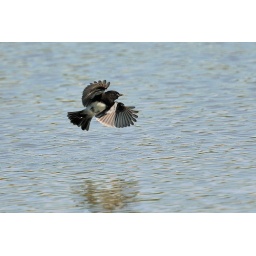
flying over the water catching bugs - cool to watch!